Scientology and abortion

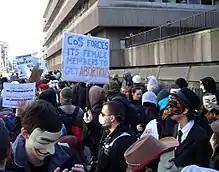
A protester holds a sign which reads: "C[hurch] o[f] S[cientology] forces its female members to get abortions". (February 10, 2008)

In 2001, former Scientologist Astra Woodcraft told the "San Francisco Chronicle" that she decided to attempt to get pregnant because she thought this would help her get out of Scientology, due to its practices with regard to abortion. "If you get pregnant, they'll send you to one of their smaller, lower-level organizations. In reality, you're very heavily pressured to get an abortion, but I figured it was my only way to get out," said Woodcraft. A bio page on a website Woodcraft created in 2008 said she "left Scientology for good when the church tried to pressure her to have an abortion". Scientology leaders told the "San Francisco Chronicle" that the organization does not have a policy on abortion, but instead leaves the decision up to the individual.